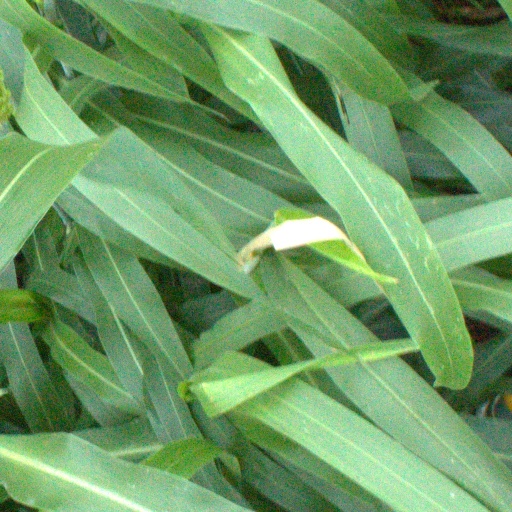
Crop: sorghum